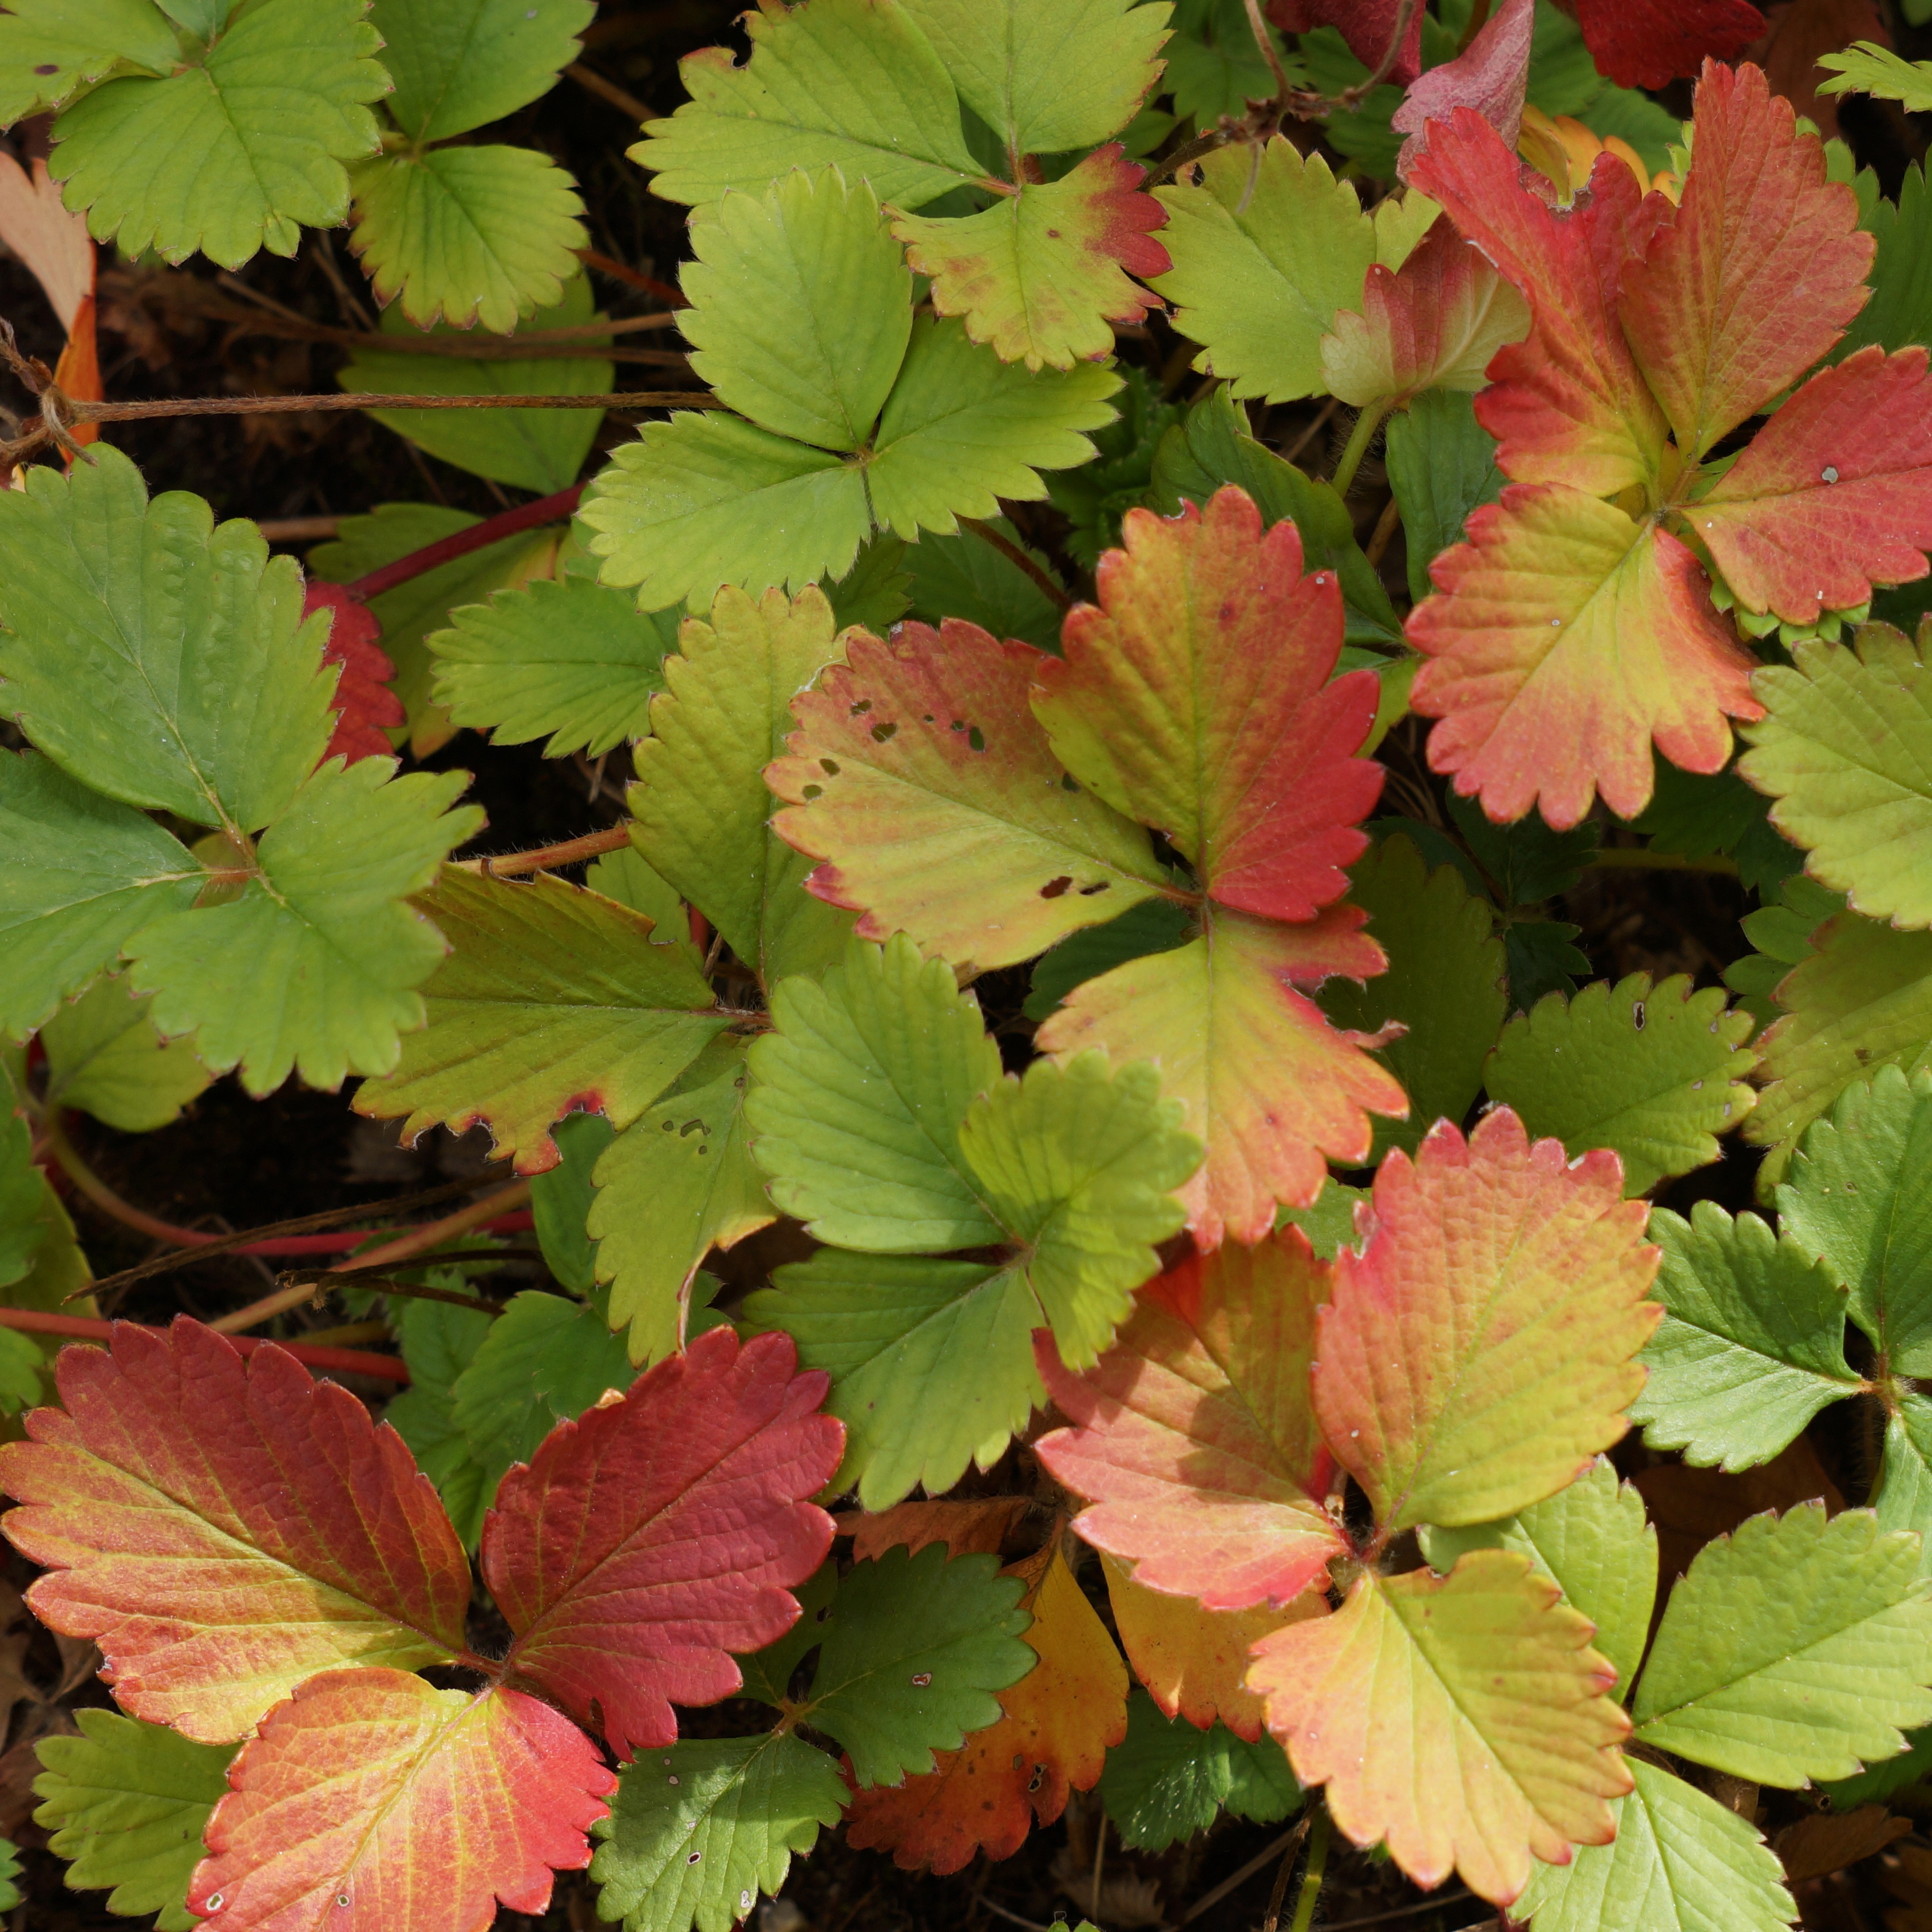
plant, leaf, flower, herb, strawberry, groundcover, fall colors, autumn leaves, red leaves